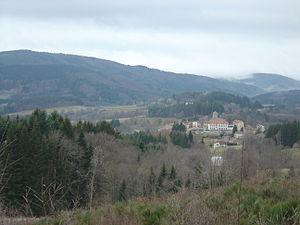
Village du Brugeron (Puy-de-Dôme
Le col du Béal est un col des monts du Forez qui culmine à 1 387 mètres d'altitude. C'est un lieu propice à la pratique de la randonnée, du cyclisme, du snowkite et du ski de fond. Le site dispose d'une auberge, d'un gîte et d'une boutique proposant des produits locaux.
Le Brugeron est une commune française située dans le département du Puy-de-Dôme, en région Auvergne-Rhône-Alpes.